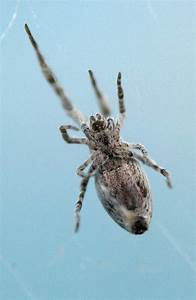
Label: ragno